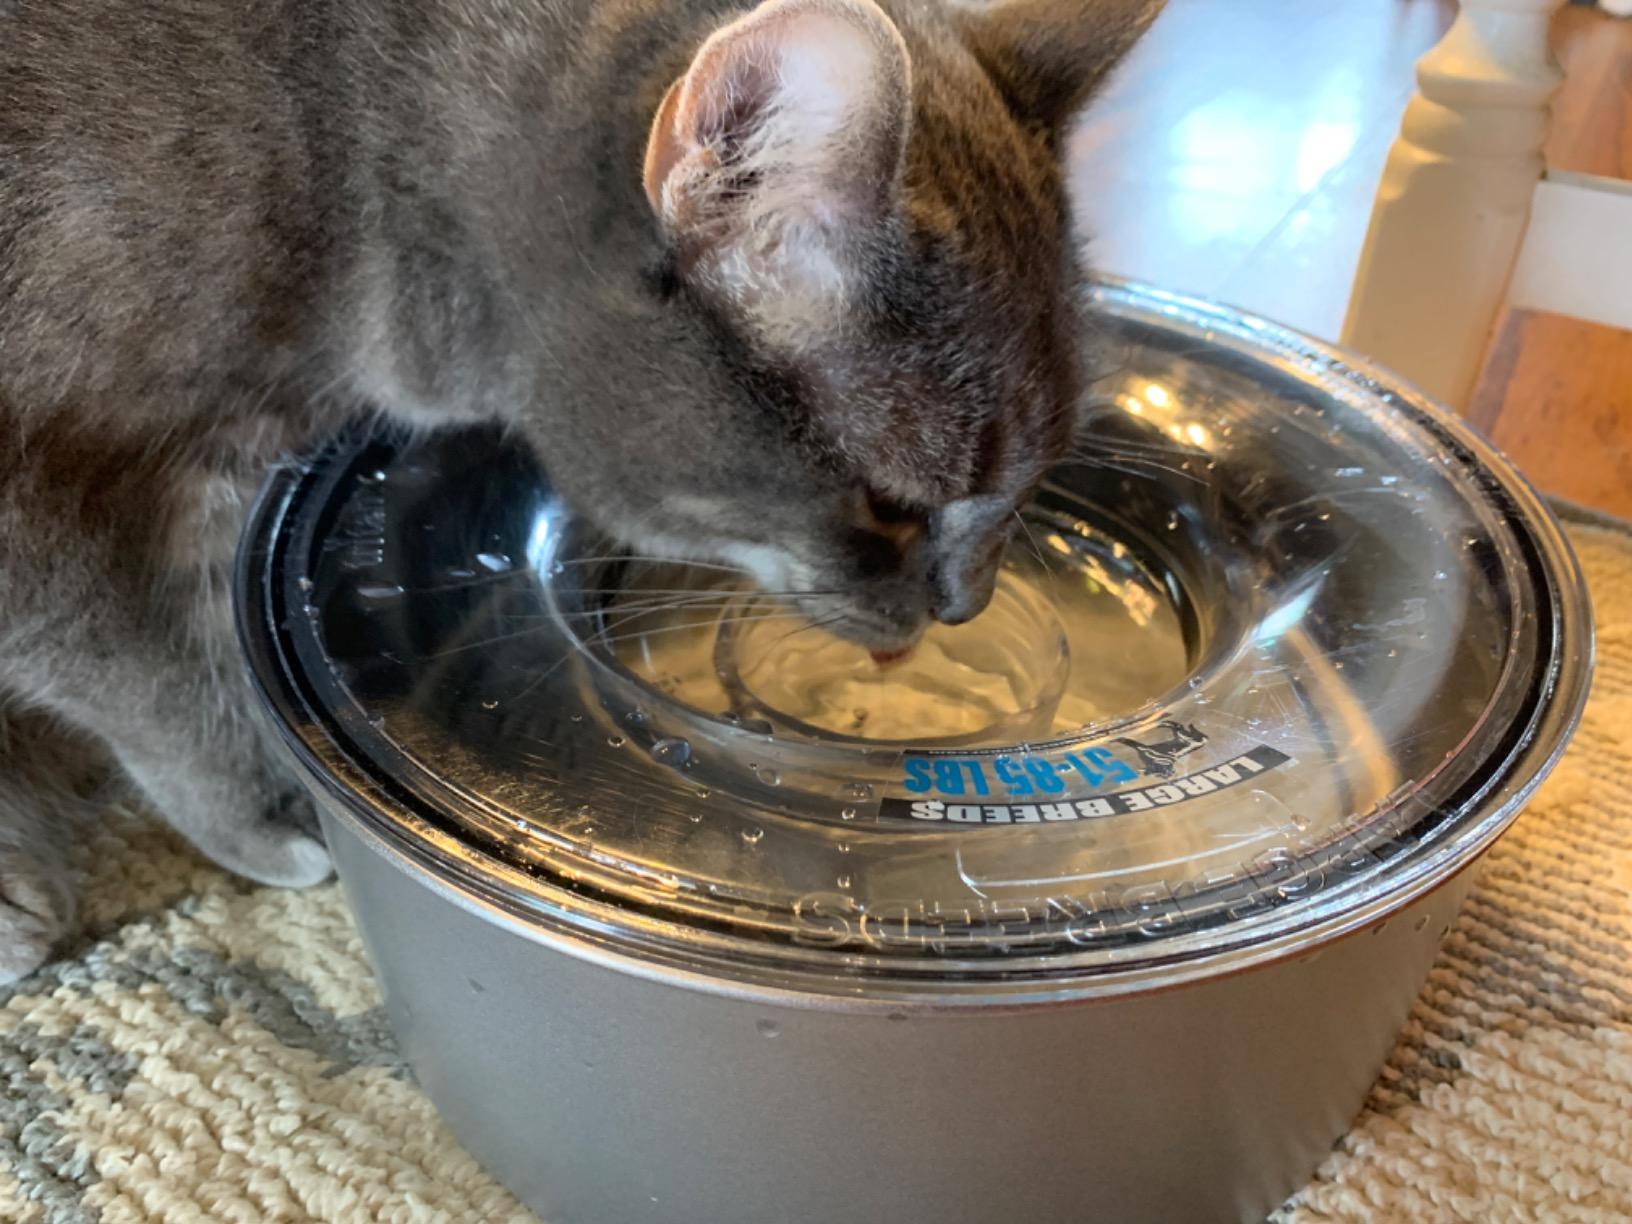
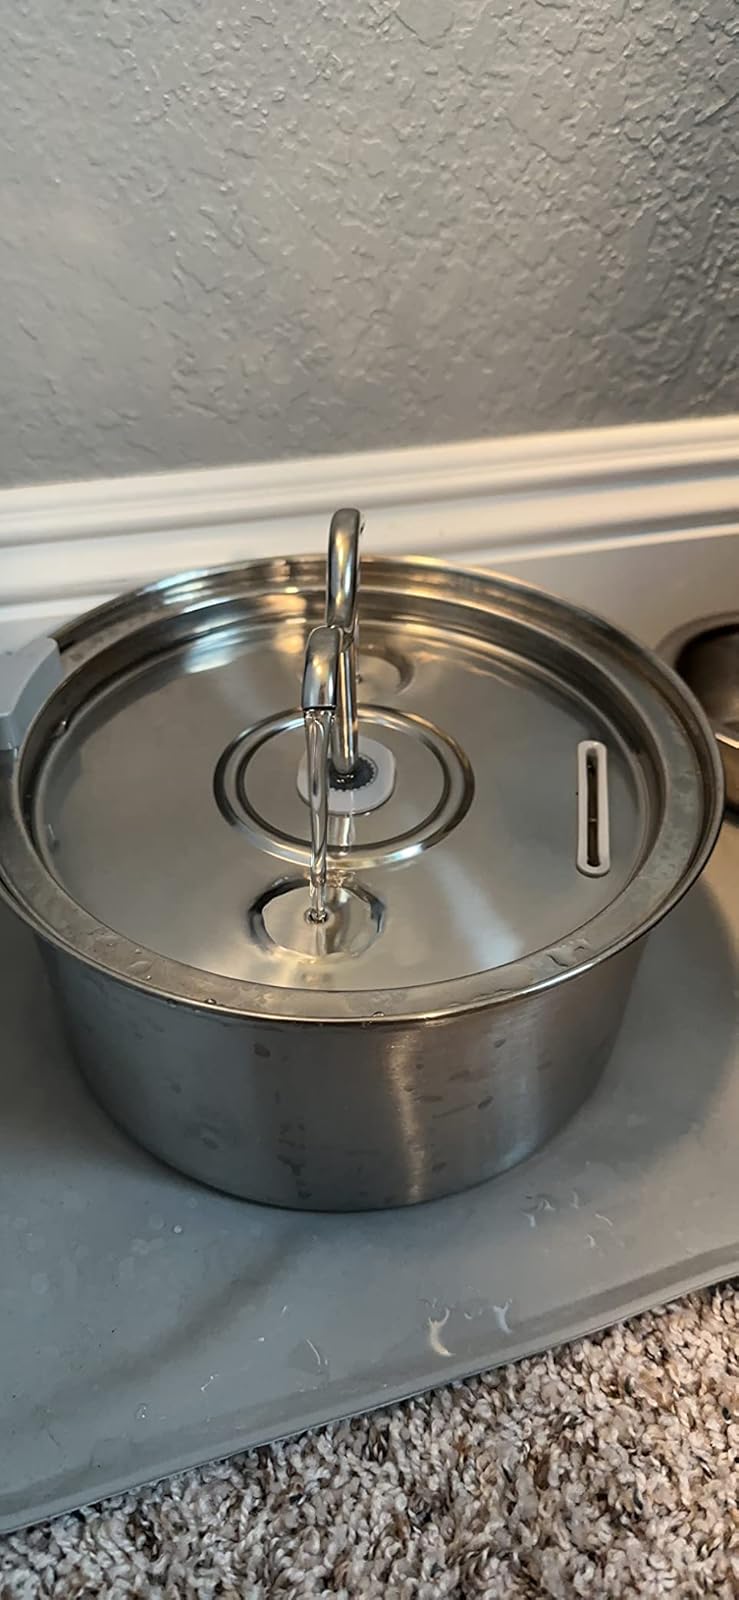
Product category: items_bowl
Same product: no